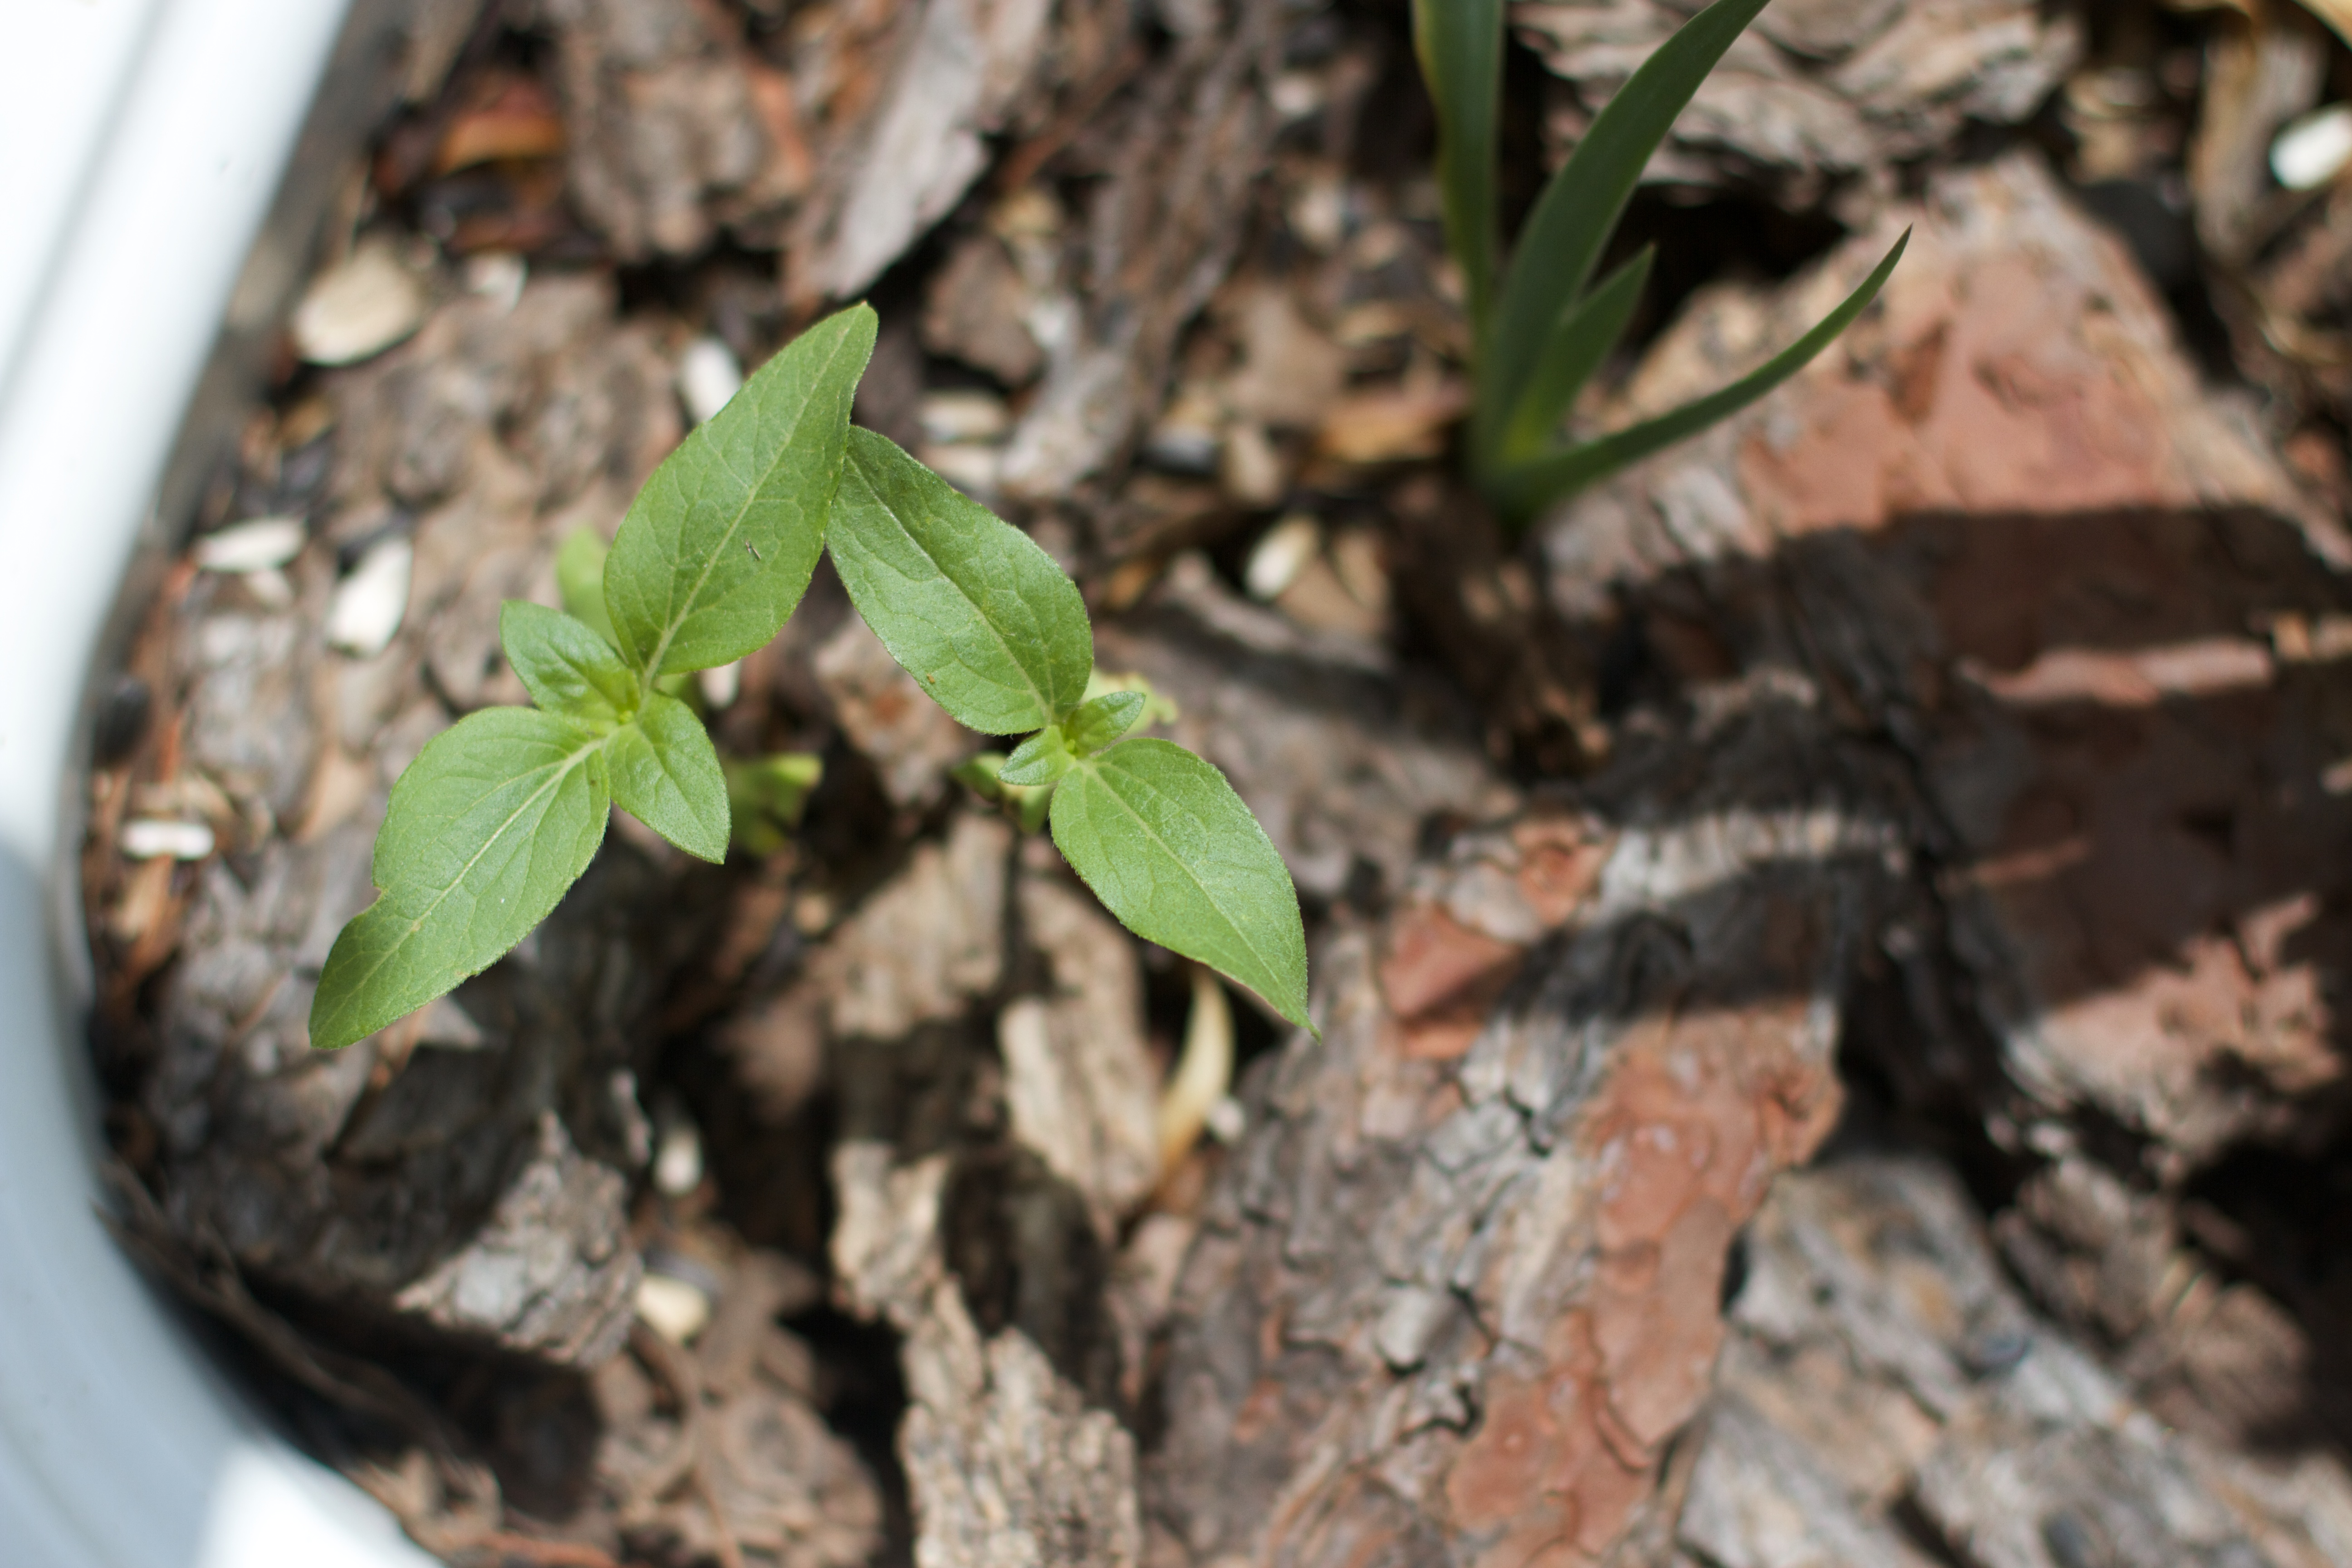
plant, leaf, flower, soil, reptile, flora, fauna